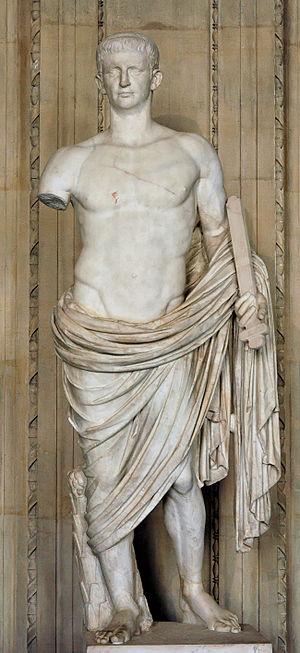
L'empereur Claude (règne de 41 à 54). Marbre, découvert à Gabies (Pontano) entre 1792 et 1795.
Le Claude en nudité héroïque ou Claude de Gabies' est une statue de marbre réalisée vers l'année 40, découverte en 1792 à Gabies, près de Rome. Elle faisait partie d'un groupe de membres de la famille impériale, probablement Germanicus et ses fils, représentés drapés à la taille selon la figuration des divinités grecques. Le visage de la statue de Caligula a été retaillé à l'avènement de Claude, pour lui donner ses traits.
Claude, né le 1ᵉʳ août 10 av. J.-C. à Lugdunum et mort le 13 octobre 54 à Rome, est le quatrième empereur romain, régnant de 41 à 54 apr. J.-C.
La statue colossale de Claude se trouve au Musée Gregoriano profano au Vatican et provient des fouilles du théâtre de la cité étrusque Caere. Bien qu’elle n’ait ni bras ni jambes, elle a une hauteur de 1,57 mètre.